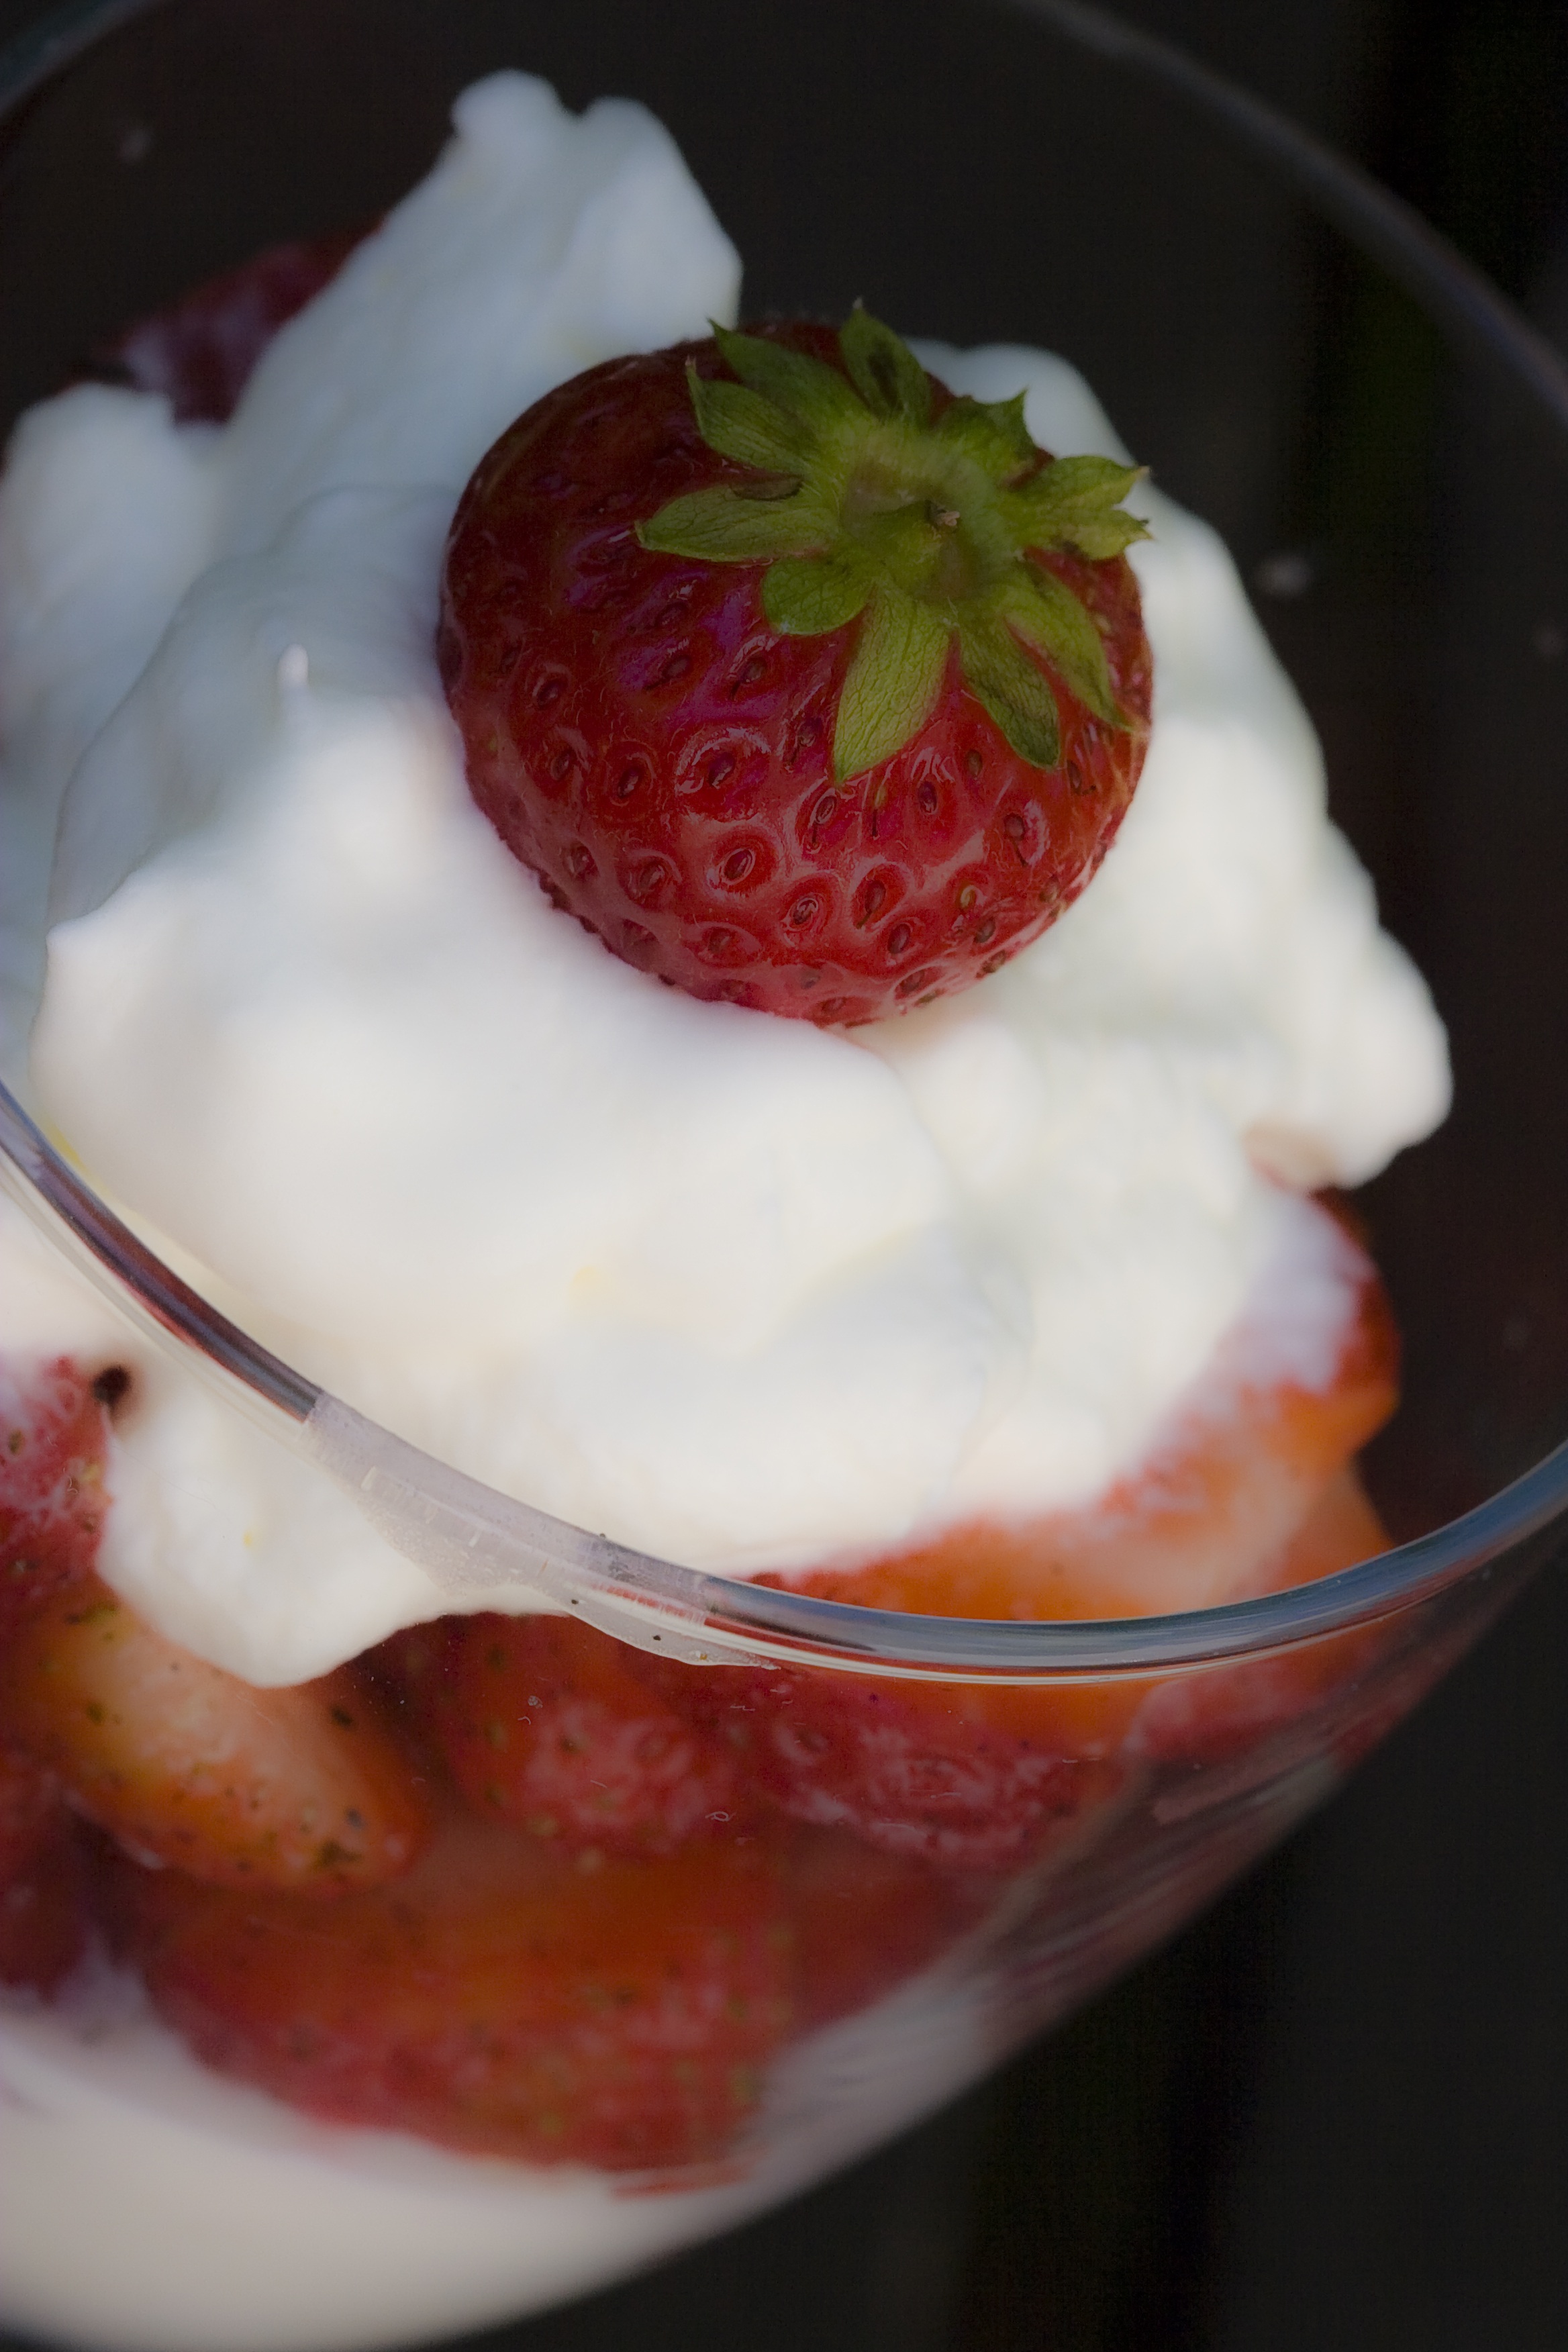
nature, plant, raspberry, fruit, berry, sweet, summer, ripe, meal, food, red, produce, breakfast, healthy, ice cream, dessert, eat, cream, delicious, dairy product, strawberry, whipped cream, fruits, strawberries, vitamins, benefit from, flowering plant, fruity, land plant, peach melba